The Greater Kedah 2050

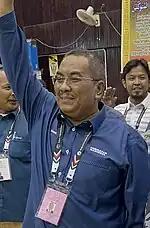
Muhammad Sanusi Md Nor, the 14th Menteri Besar of Kedah.

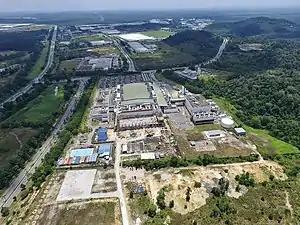
Kulim Hi-Tech Park

The concept of Greater Kedah 2050 refers to a broader region that encompasses not only the state of Kedah but also its surrounding areas, including Langkawi, Kulim, Sungai Petani, Alor Setar and other districts/cities. The goal is to integrate these areas into a cohesive and strategically planned economic zone that can drive the future growth of the state. The Greater Kedah also will only use domestic resources to push the state to a better level. Muhammad Sanusi said that it is different when compared to Greater Kuala Lumpur or Greater Penang which have been implemented for a long time.